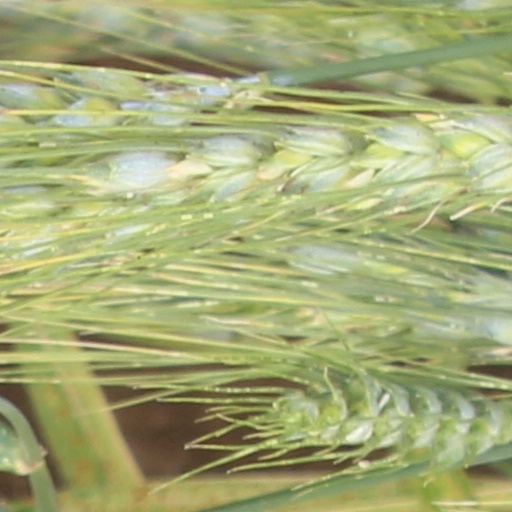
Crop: wheat